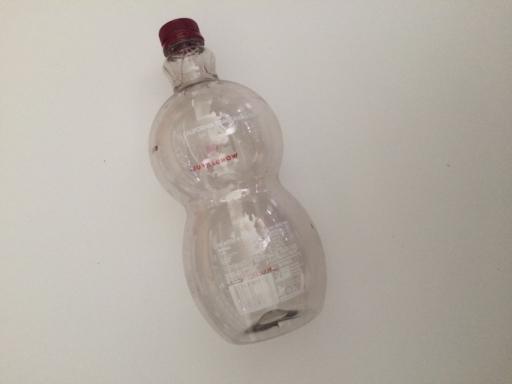
Label: plastic